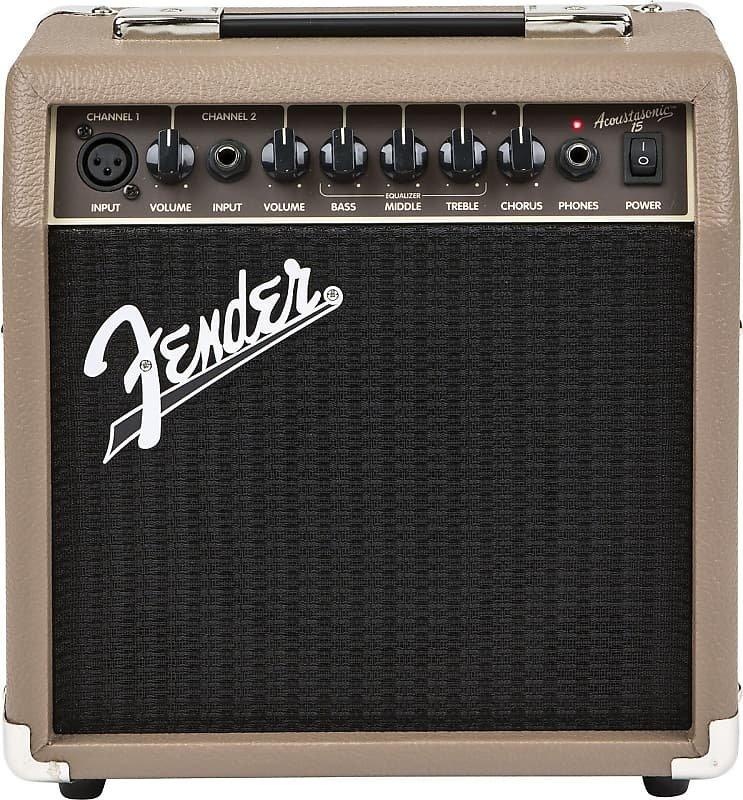
Fender Acoustasonic 15
For the go-anywhere acoustic performer who needs ultra-compact convenience at a moment's notice, the Acoustasonic 15 is just the right small amp with just the right sound. Perfectly portable, it delivers great tone and features for an acoustic guitar and a mic—ideal simplicity and flexibility for a variety of musical and basic public address uses at small gigs and gatherings. Product Specs General Amplifier Type - Solid State Color - Brown and Wheat Country Of Origin - CN Platform - Acoustic Series - Acoustasonic™ Electronics Channels - Two - (Instrument and Microphone) Connection Type - Non-IEC Control Panel - Instrument Channel: Volume, Bass, Middle, Treble, Chorus; Microphone Channel: Volume, Bass, Middle, Treble. Controls - Instrument Channel: Volume, Bass, Middle, Treble, Chorus; Microphone Channel: Volume, Bass, Middle, Treble. Effects Loop - NA Inputs - Two - (One 1/4" and One XLR) Line Out - NA Voltage - 120V Wattage - 15 Watts Hardware Amplifier Covering - Brown Textured Vinyl Amplifier Jewel - Red LED Cabinet Material - 5-Ply 5/8" Lightweight Plywood Control Knobs - Round Brown Plastic with White Indicator Line Grille Cloth - Black Handle - Molded Plastic Strap with Nickel-Plated Caps Speaker Jack - NA Speakers Speakers - One - 6" Fender® Special Design Total Impedance - 4 ohms Tubes Power Tubes - NA Preamp Tubes - NA Rectifier - NA Miscellaneous Disclaimer WARNING: Cancer and Reproductive Harm - www.P65Warnings.ca.gov. Power Cable - Non-IEC Accessories Footswitch - NA Measurements Dimensions - 10.00x14.00x15.40 IN Power Tubes - NA Product Depth - 7.13" (18.1 cm) Product Height - 11.5" (29.2 cm) Product Width - 11.19" (28.4 cm) Shipping Height - 10.00 IN Shipping Length - 15.40 IN Shipping Weight - 13.35 LB Shipping Width - 14.00 IN
Brand: Fender
Category: Arts & Entertainment > Hobbies & Creative Arts > Musical Instrument & Orchestra Accessories > Musical Instrument Amplifiers > Acoustic Amplifiers